Alexander Brymer

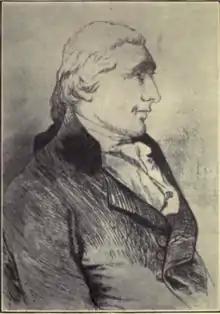
Alexander Brymer

Alexander Brymer (1745–27 August 1822) was a Scottish-born merchant who was influential in Halifax, Nova Scotia, Canada. He was a member of the North British Society and a mentor to fellow merchant, William Bowie. He was appointed to the Nova Scotia Council in 1782, serving until he left for England in 1801. He died 27 August 1822 in Ramsgate, England.